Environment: lab
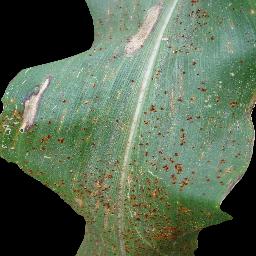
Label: common_rust